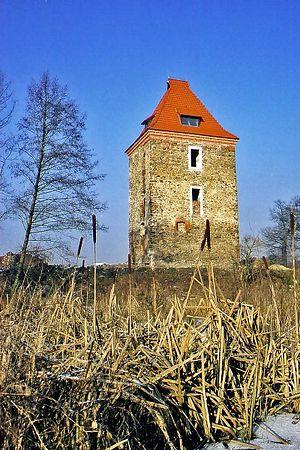
Dzietrzychowice est un village polonais de la gmina de Żagań dans la powiat de Żagań de la voïvodie de Lubusz dans l'ouest de la Pologne.